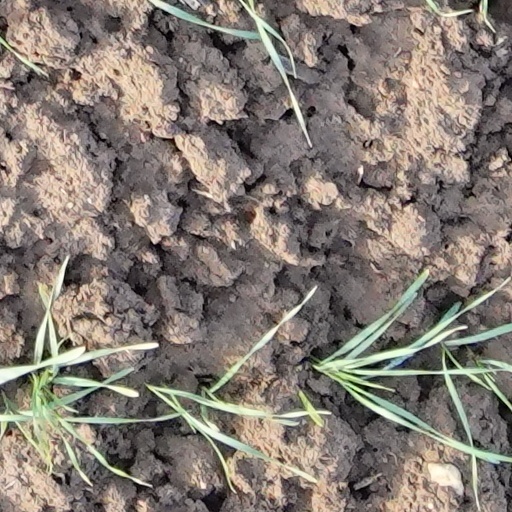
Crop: wheat